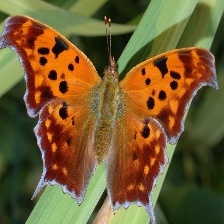
Species: QUESTION MARK
Butterfly family (ImageNet category): admiral